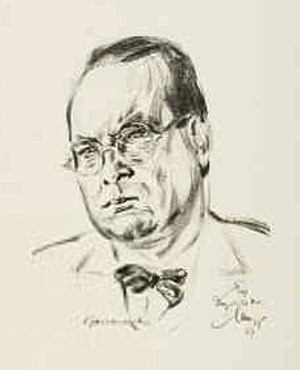
Willi Baumeister
Tegning af Willi Baumeister af Emil Stumpp
Willi Baumeister var en tysk maler, professor, scenograf og typograf/layoutdesigner.